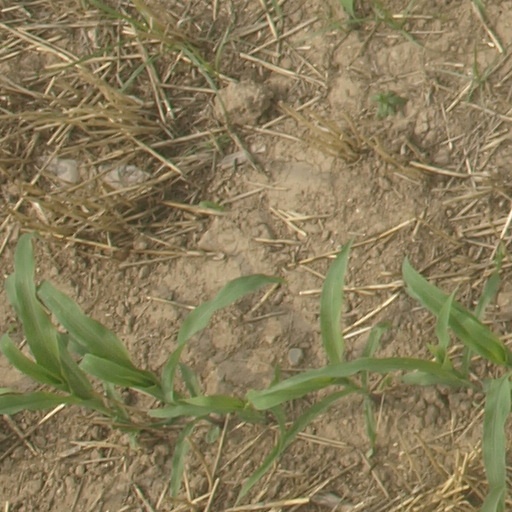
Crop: maize; corn